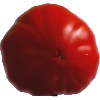
Label: Tomato 3